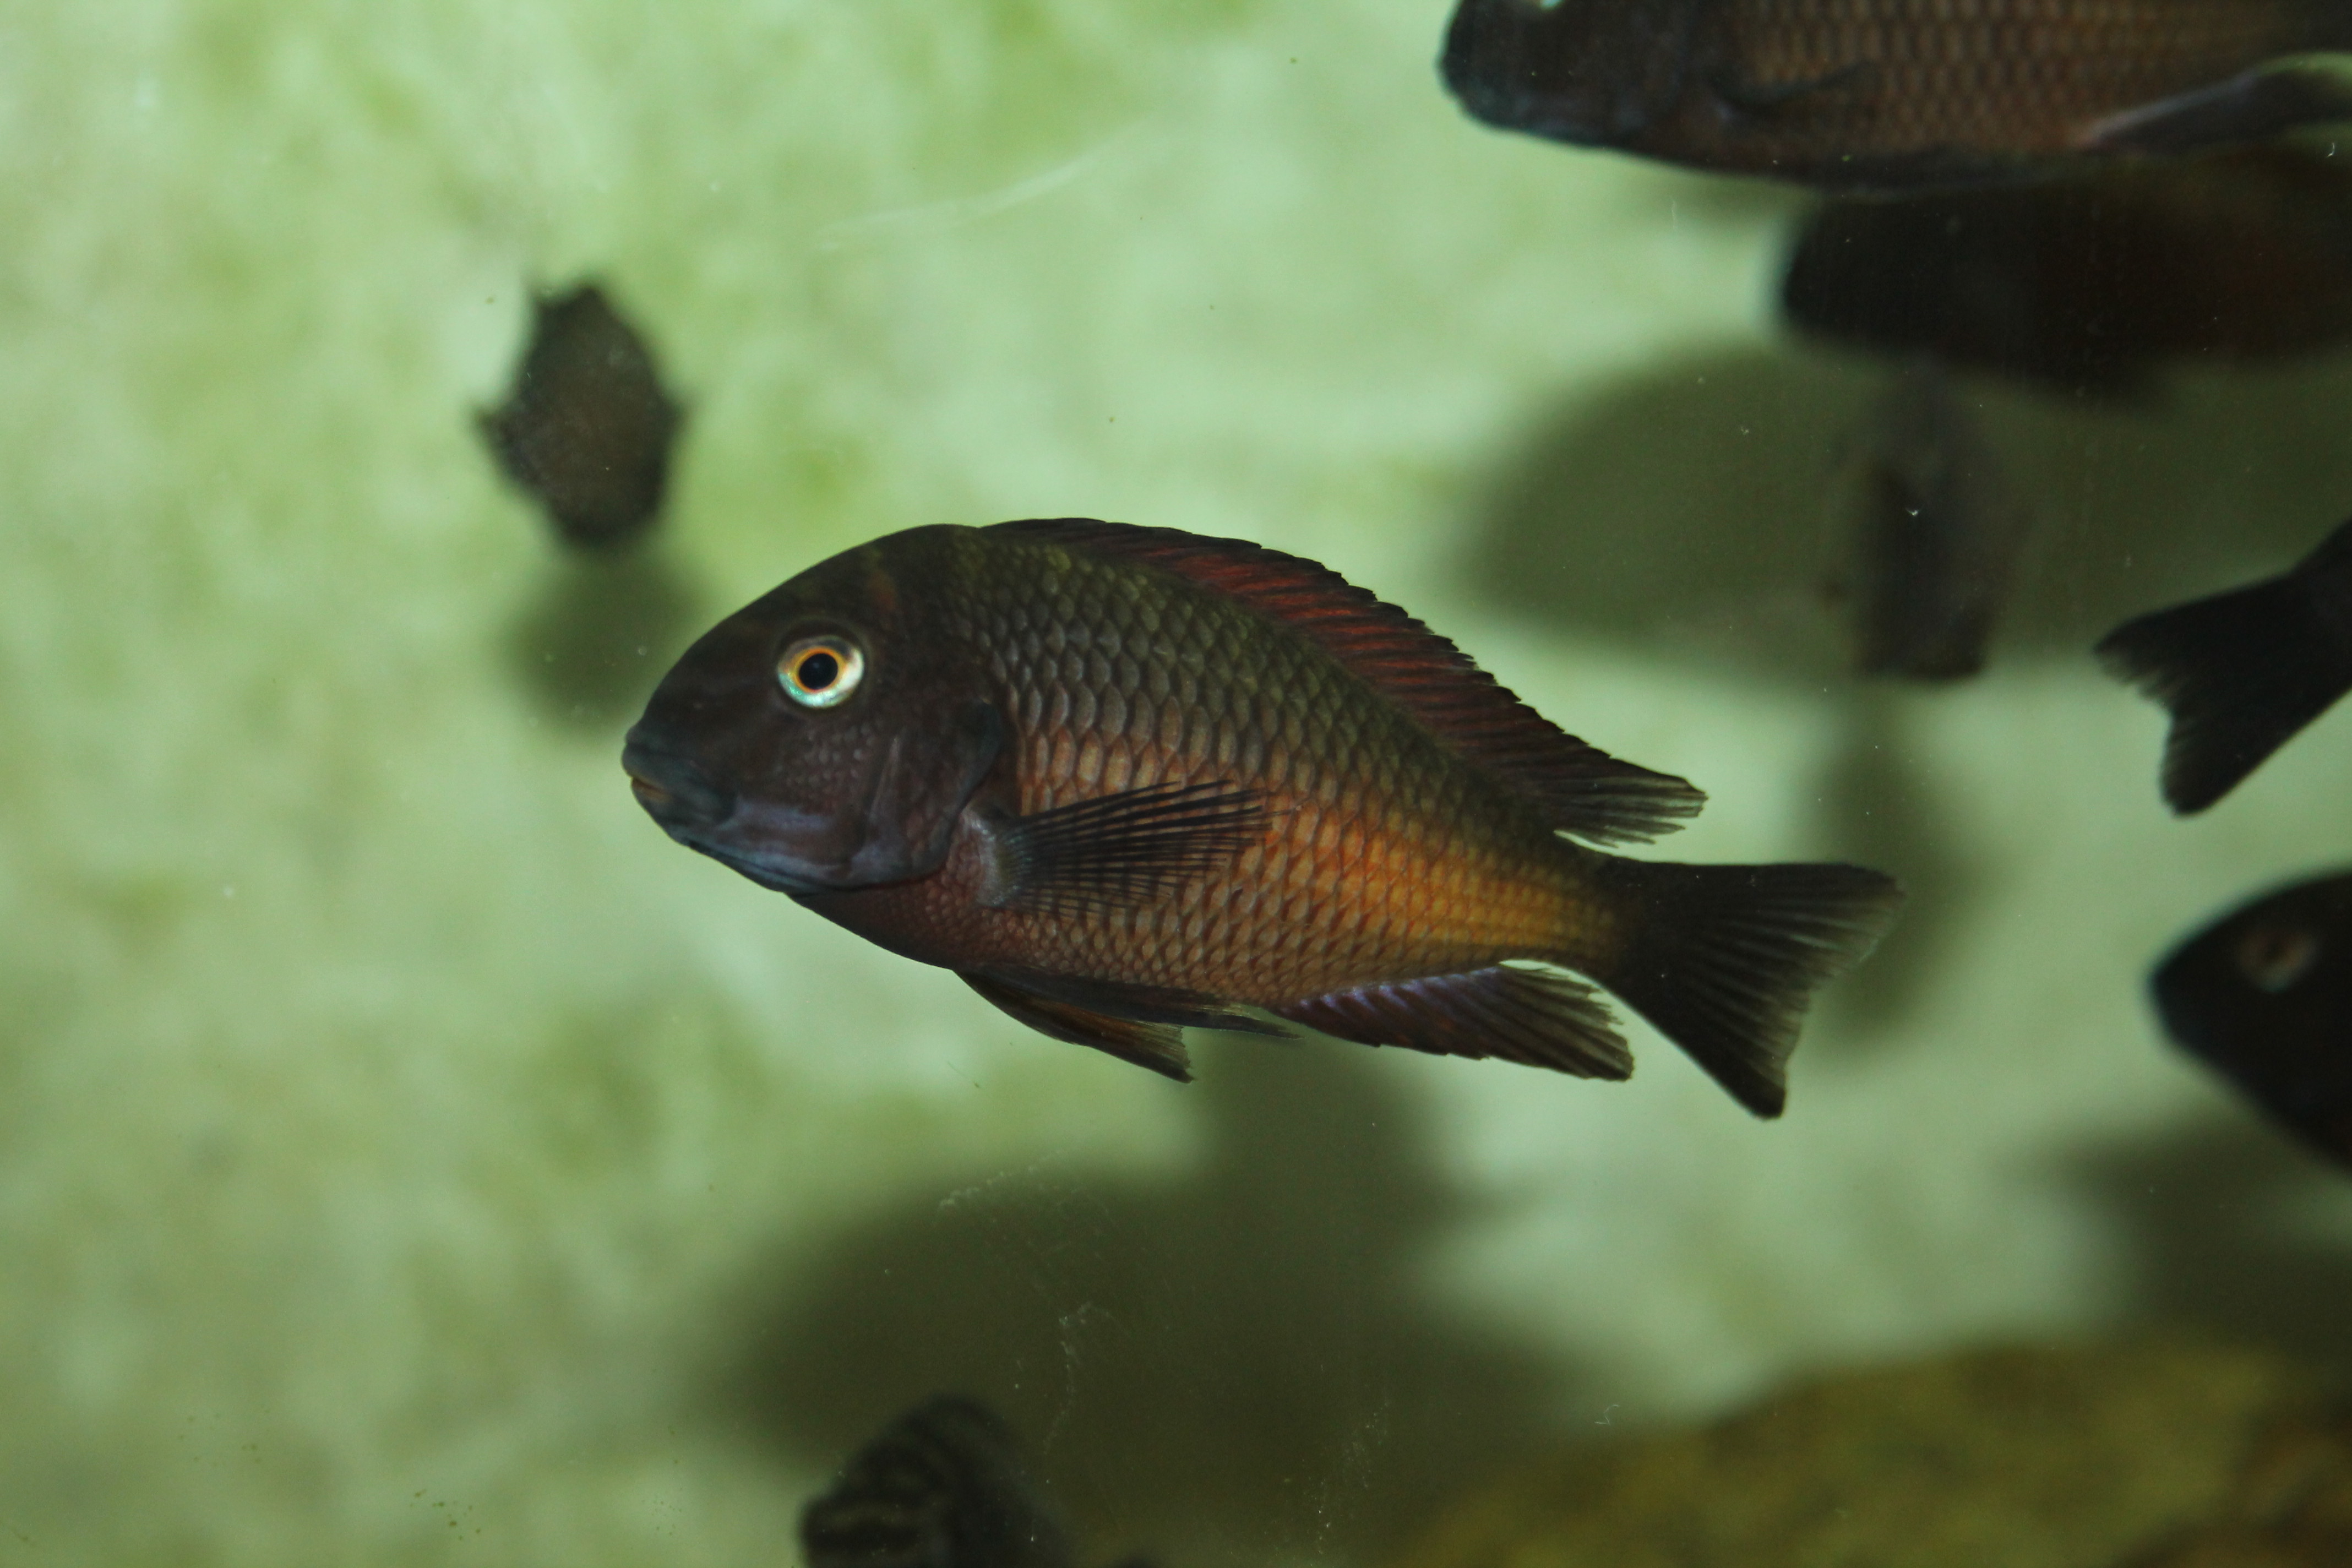
fish, fauna, organism, marine biology, freshwater aquarium, aquarium, pomacentridae